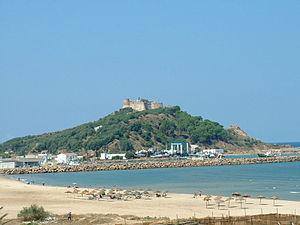
Cet article donne la liste des plages de Tunisie regroupées par gouvernorat, du nord-ouest au sud-est du pays.